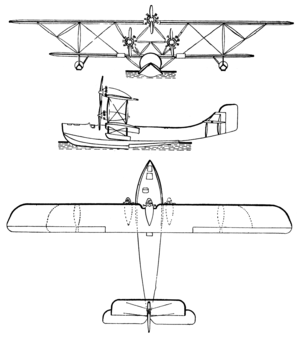
Le Lioré et Olivier LeO H-15 est un hydravion à coque commercial biplan trimoteur construit en bois, réalisé en France durant l'Entre-deux-guerres par le constructeur aéronautique Lioré et Olivier. Il effectua son premier vol le 10 juin 1926. Un seul exemplaire fut construit.